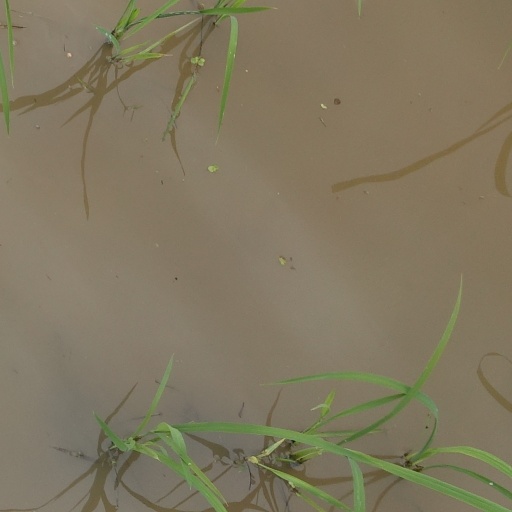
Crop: rice